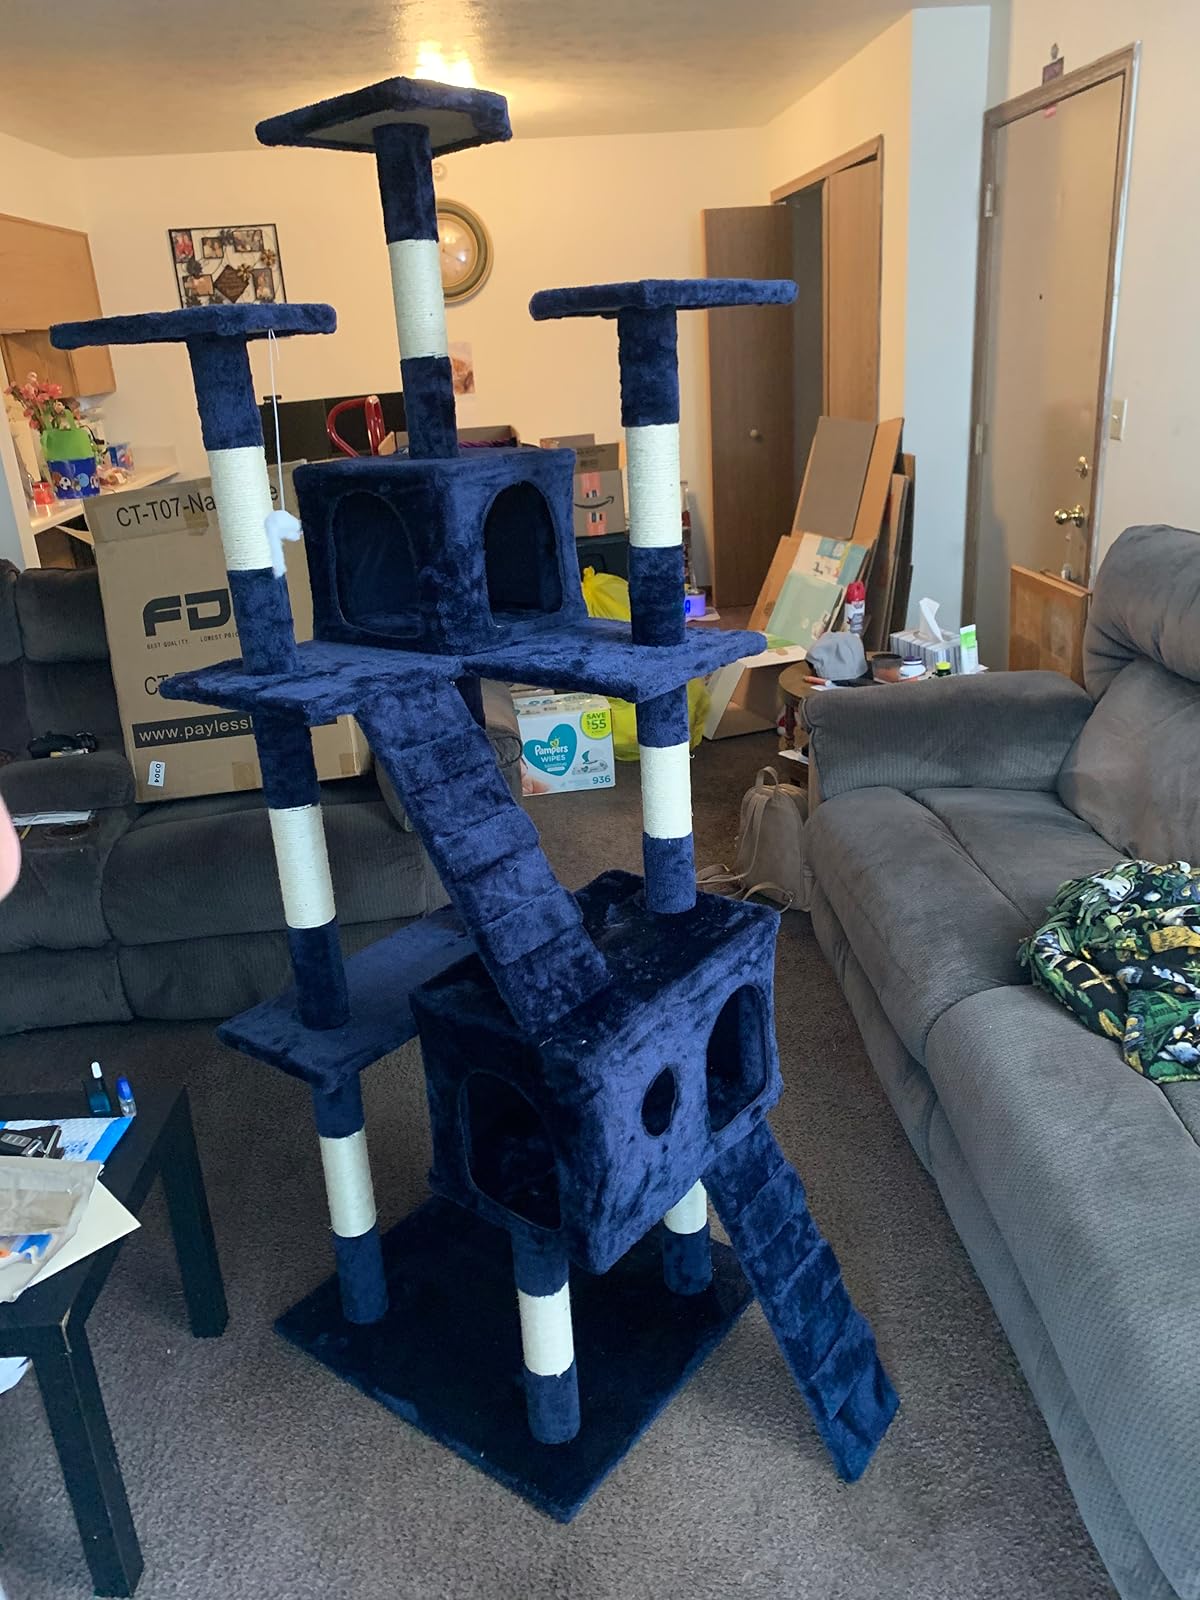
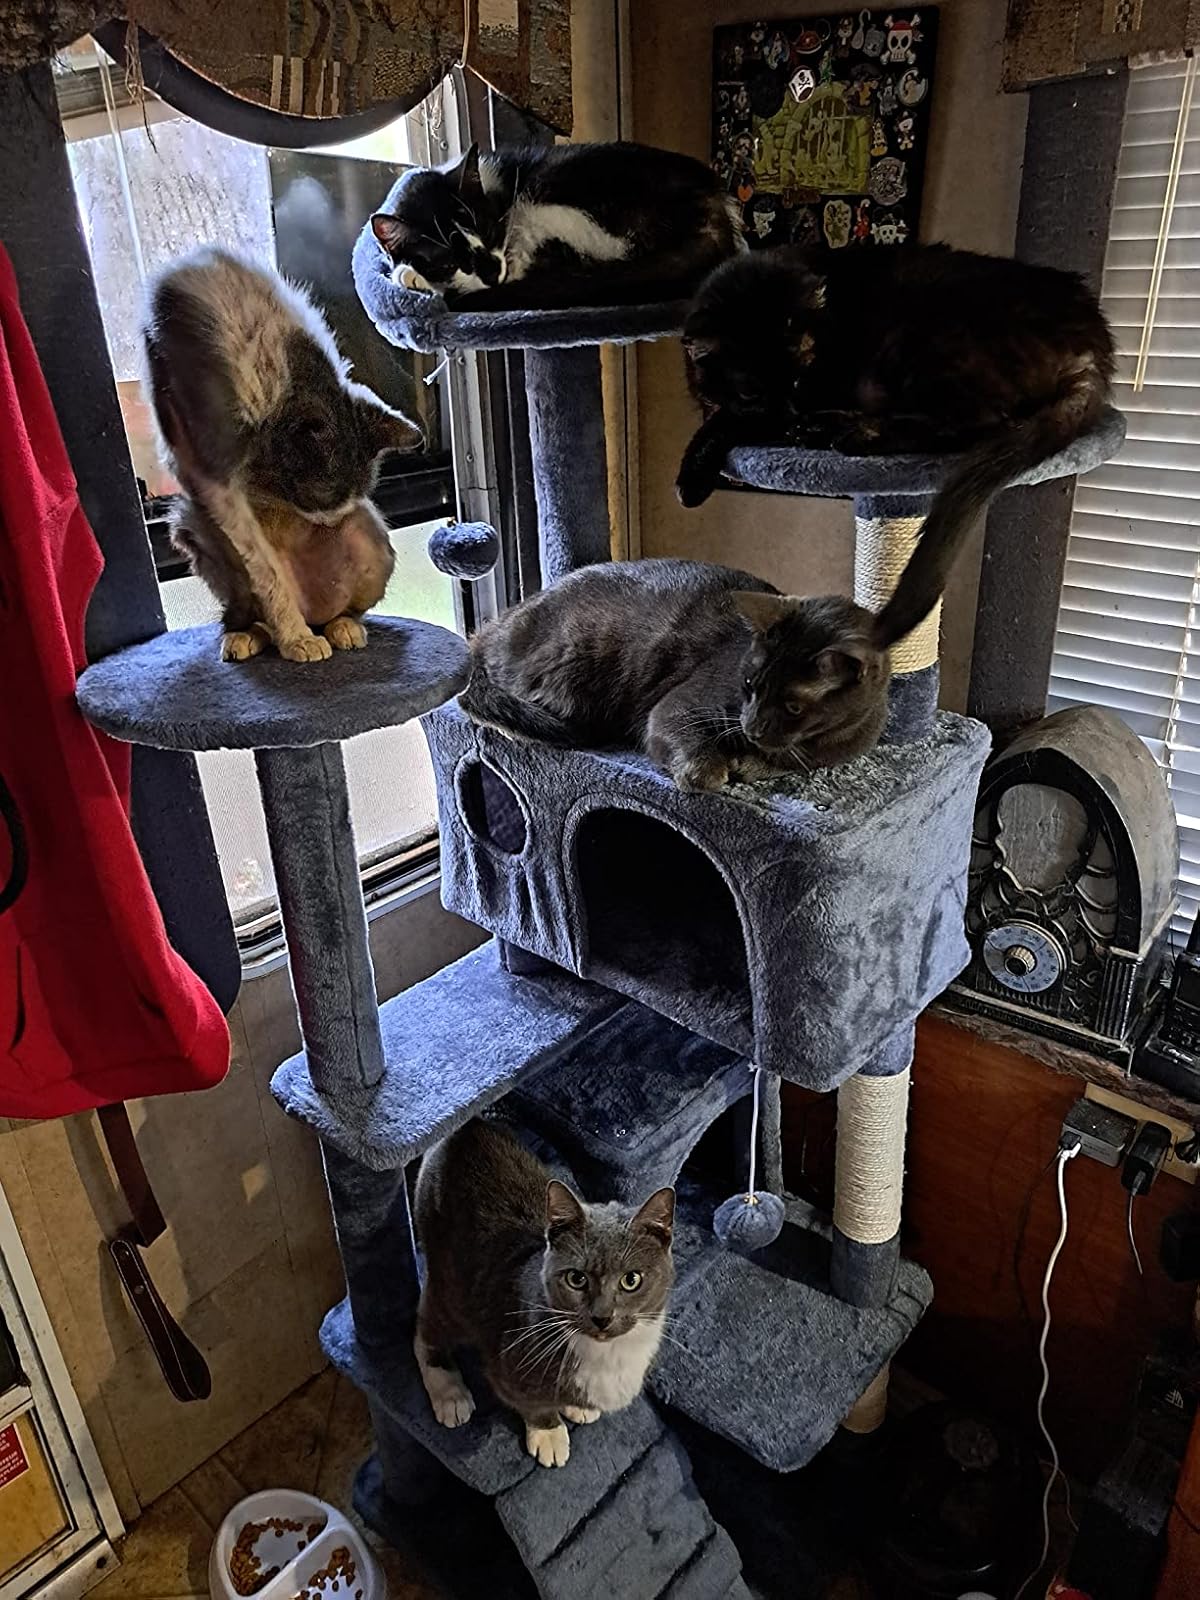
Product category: items_cat tree
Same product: no